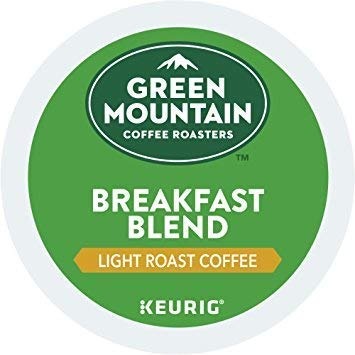
Item Name: Green Mountain Breakfast Blend Light Roast K Cups
Bullet Point 1: BRAND STORY: The mountains are a special place. It's where Green Mountain Coffee Roasters was born. It's where we developed our adventurous spirit and commitment to improving the lands through sustainably sourced coffee. We're driven to bring the world a richer, better cup of coffee. Be bold. Be alive. Grab a cup and get out there.
Bullet Point 2: TASTE: An eye-opener as delightful as the dawn itself. Clean and bright, with balanced sweetness, nutty flavor, and a silky mouthfeel.
Bullet Point 3: ROAST: Light roast caffeinated coffee made with 100% Arabica beans and is certified Orthodox Union Kosher
Bullet Point 4: SUSTAINABILITY: Committed to 100% responsibly sourced coffee
Bullet Point 5: COMPATIBILITY: Contains genuine Keurig K-Cup pods, engineered for guaranteed quality and compatibility with all Keurig K-Cup coffee makers
Product Description: The mountains are a special place. It's where Green Mountain Coffee Roasters was born. It's where we developed our adventurous spirit and commitment to improving the lands through sustainably sourced coffee. We're driven to bring the world a richer, better cup of coffee. Be bold. Be alive. Grab a cup and get out there. The Green Mountain Coffee Roasters Breakfast Blend is as eye-opening and delightful as the dawn itself. Clean and bright, with balanced sweetness, nutty flavor, and a silky mouthfeel. Made with 100 percent Arabica coffee. These single-serve K-Cup pods are compatible with all Keurig K-Cup Pod Single-Serve Coffee Makers. Each K-Cup pod is filled with the freshest ground coffee and brews a perfect, great tasting cup of coffee, every time. Certified Orthodox Union Kosher. What does being 100 percent responsibly sourced coffee mean? Responsibly Sourced means the coffee we purchase is grown and sold in adherence to a credible sourcing program that aligns with our company Responsible Sourcing Guidelines. Our coffee is 100 percent responsibly sourced.
Value: 1.0
Unit: Count

Price: 70.9